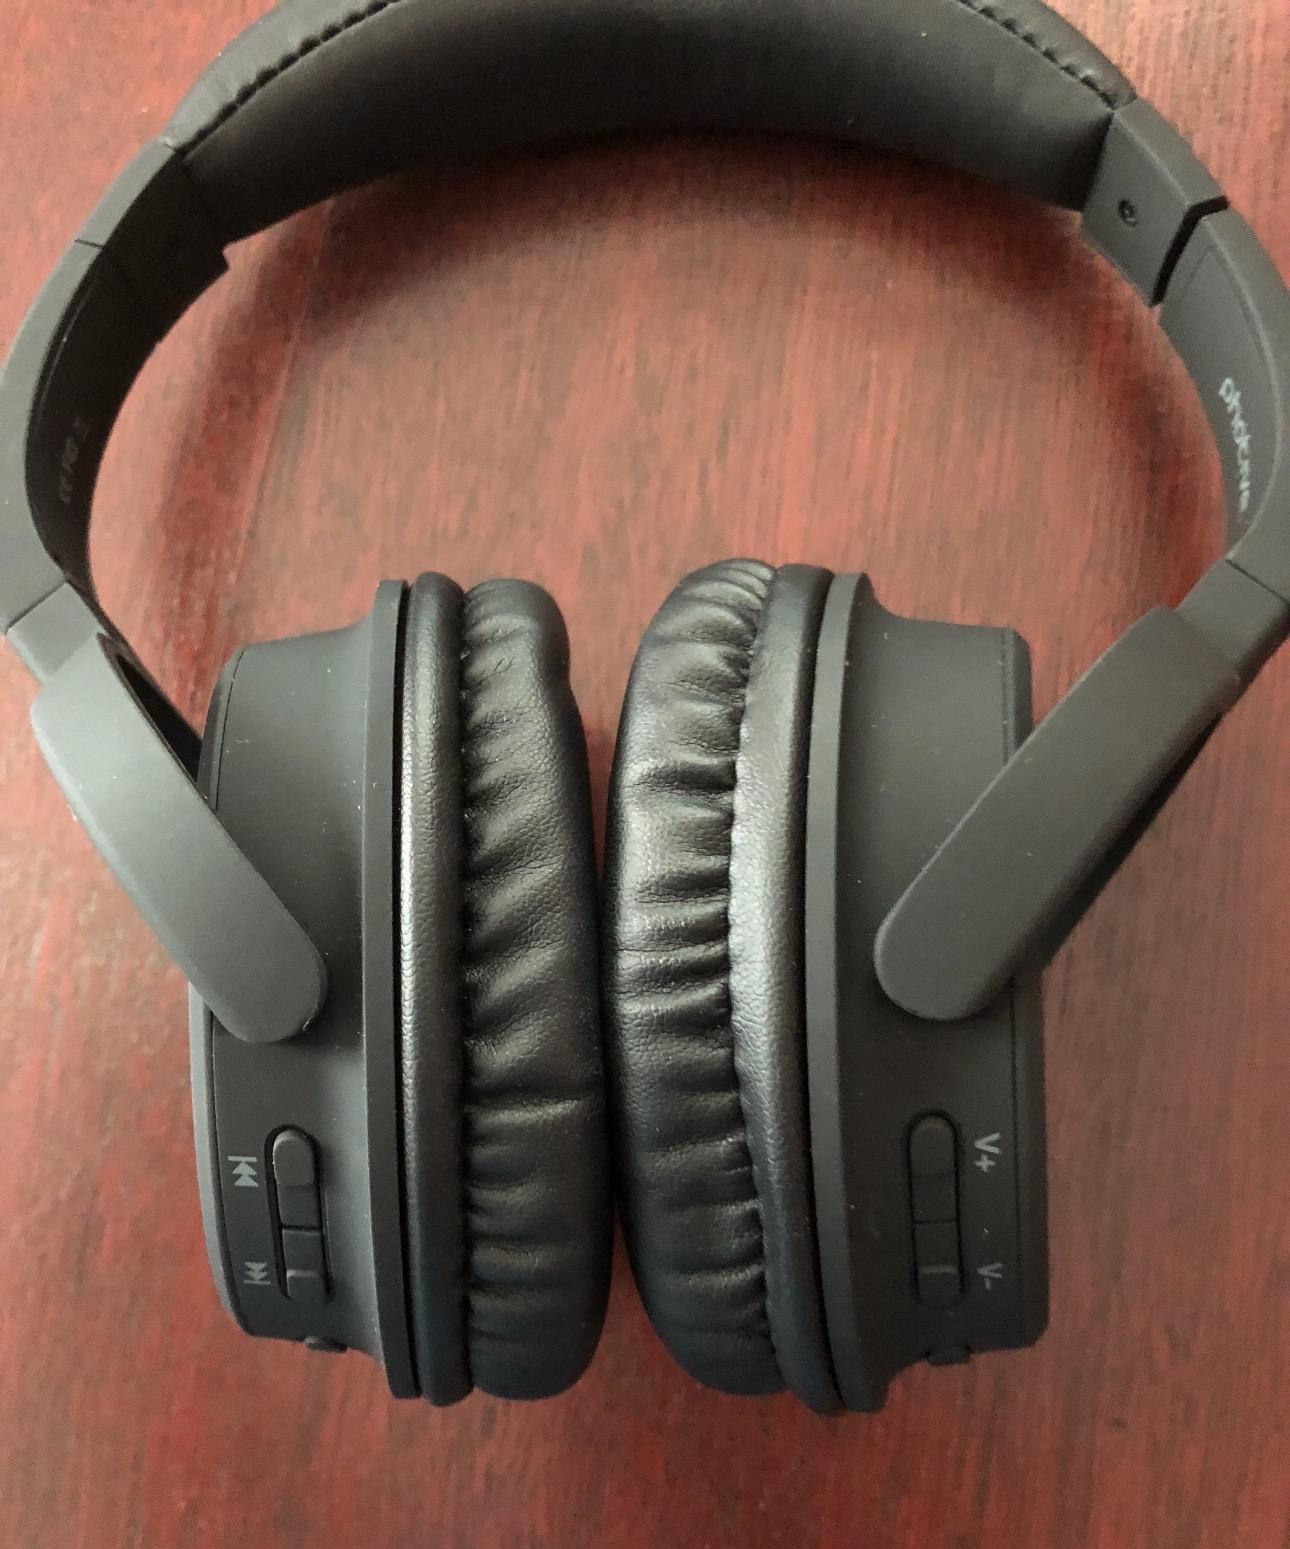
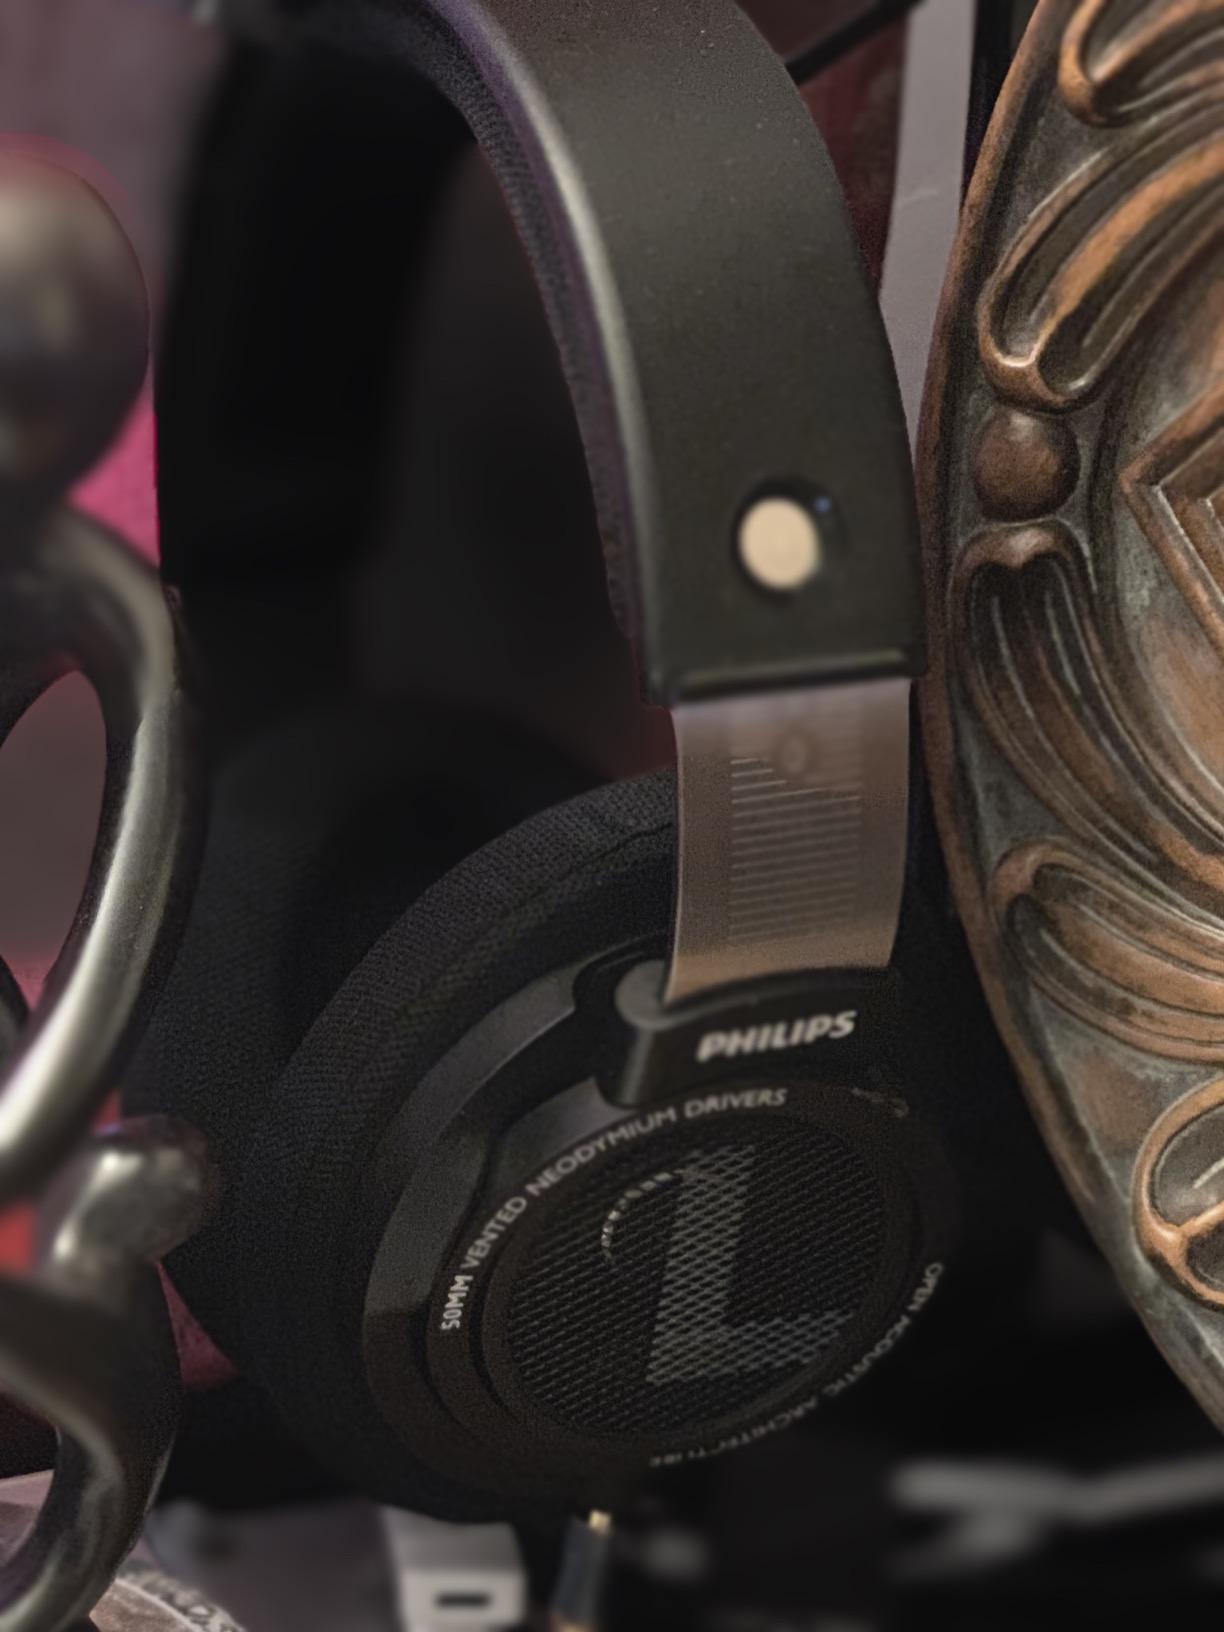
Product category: headphones
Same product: no